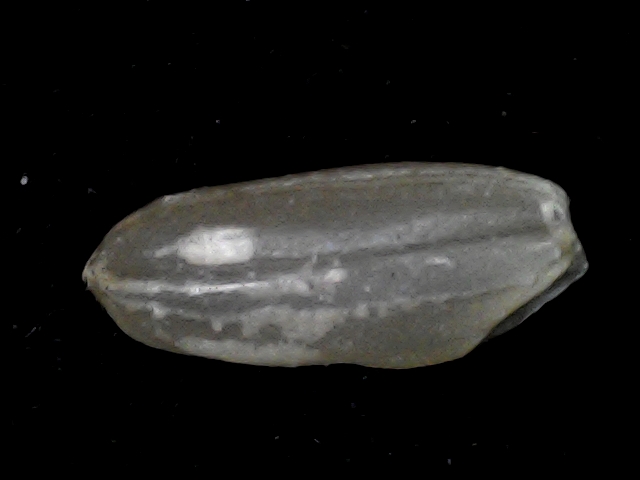
Rice variety: BD76